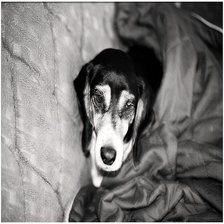
Species: dog
Breed: beagle